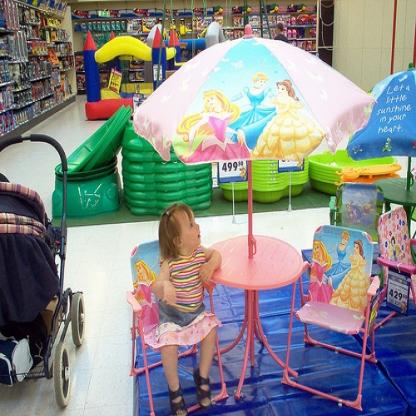
Scene: Indoor